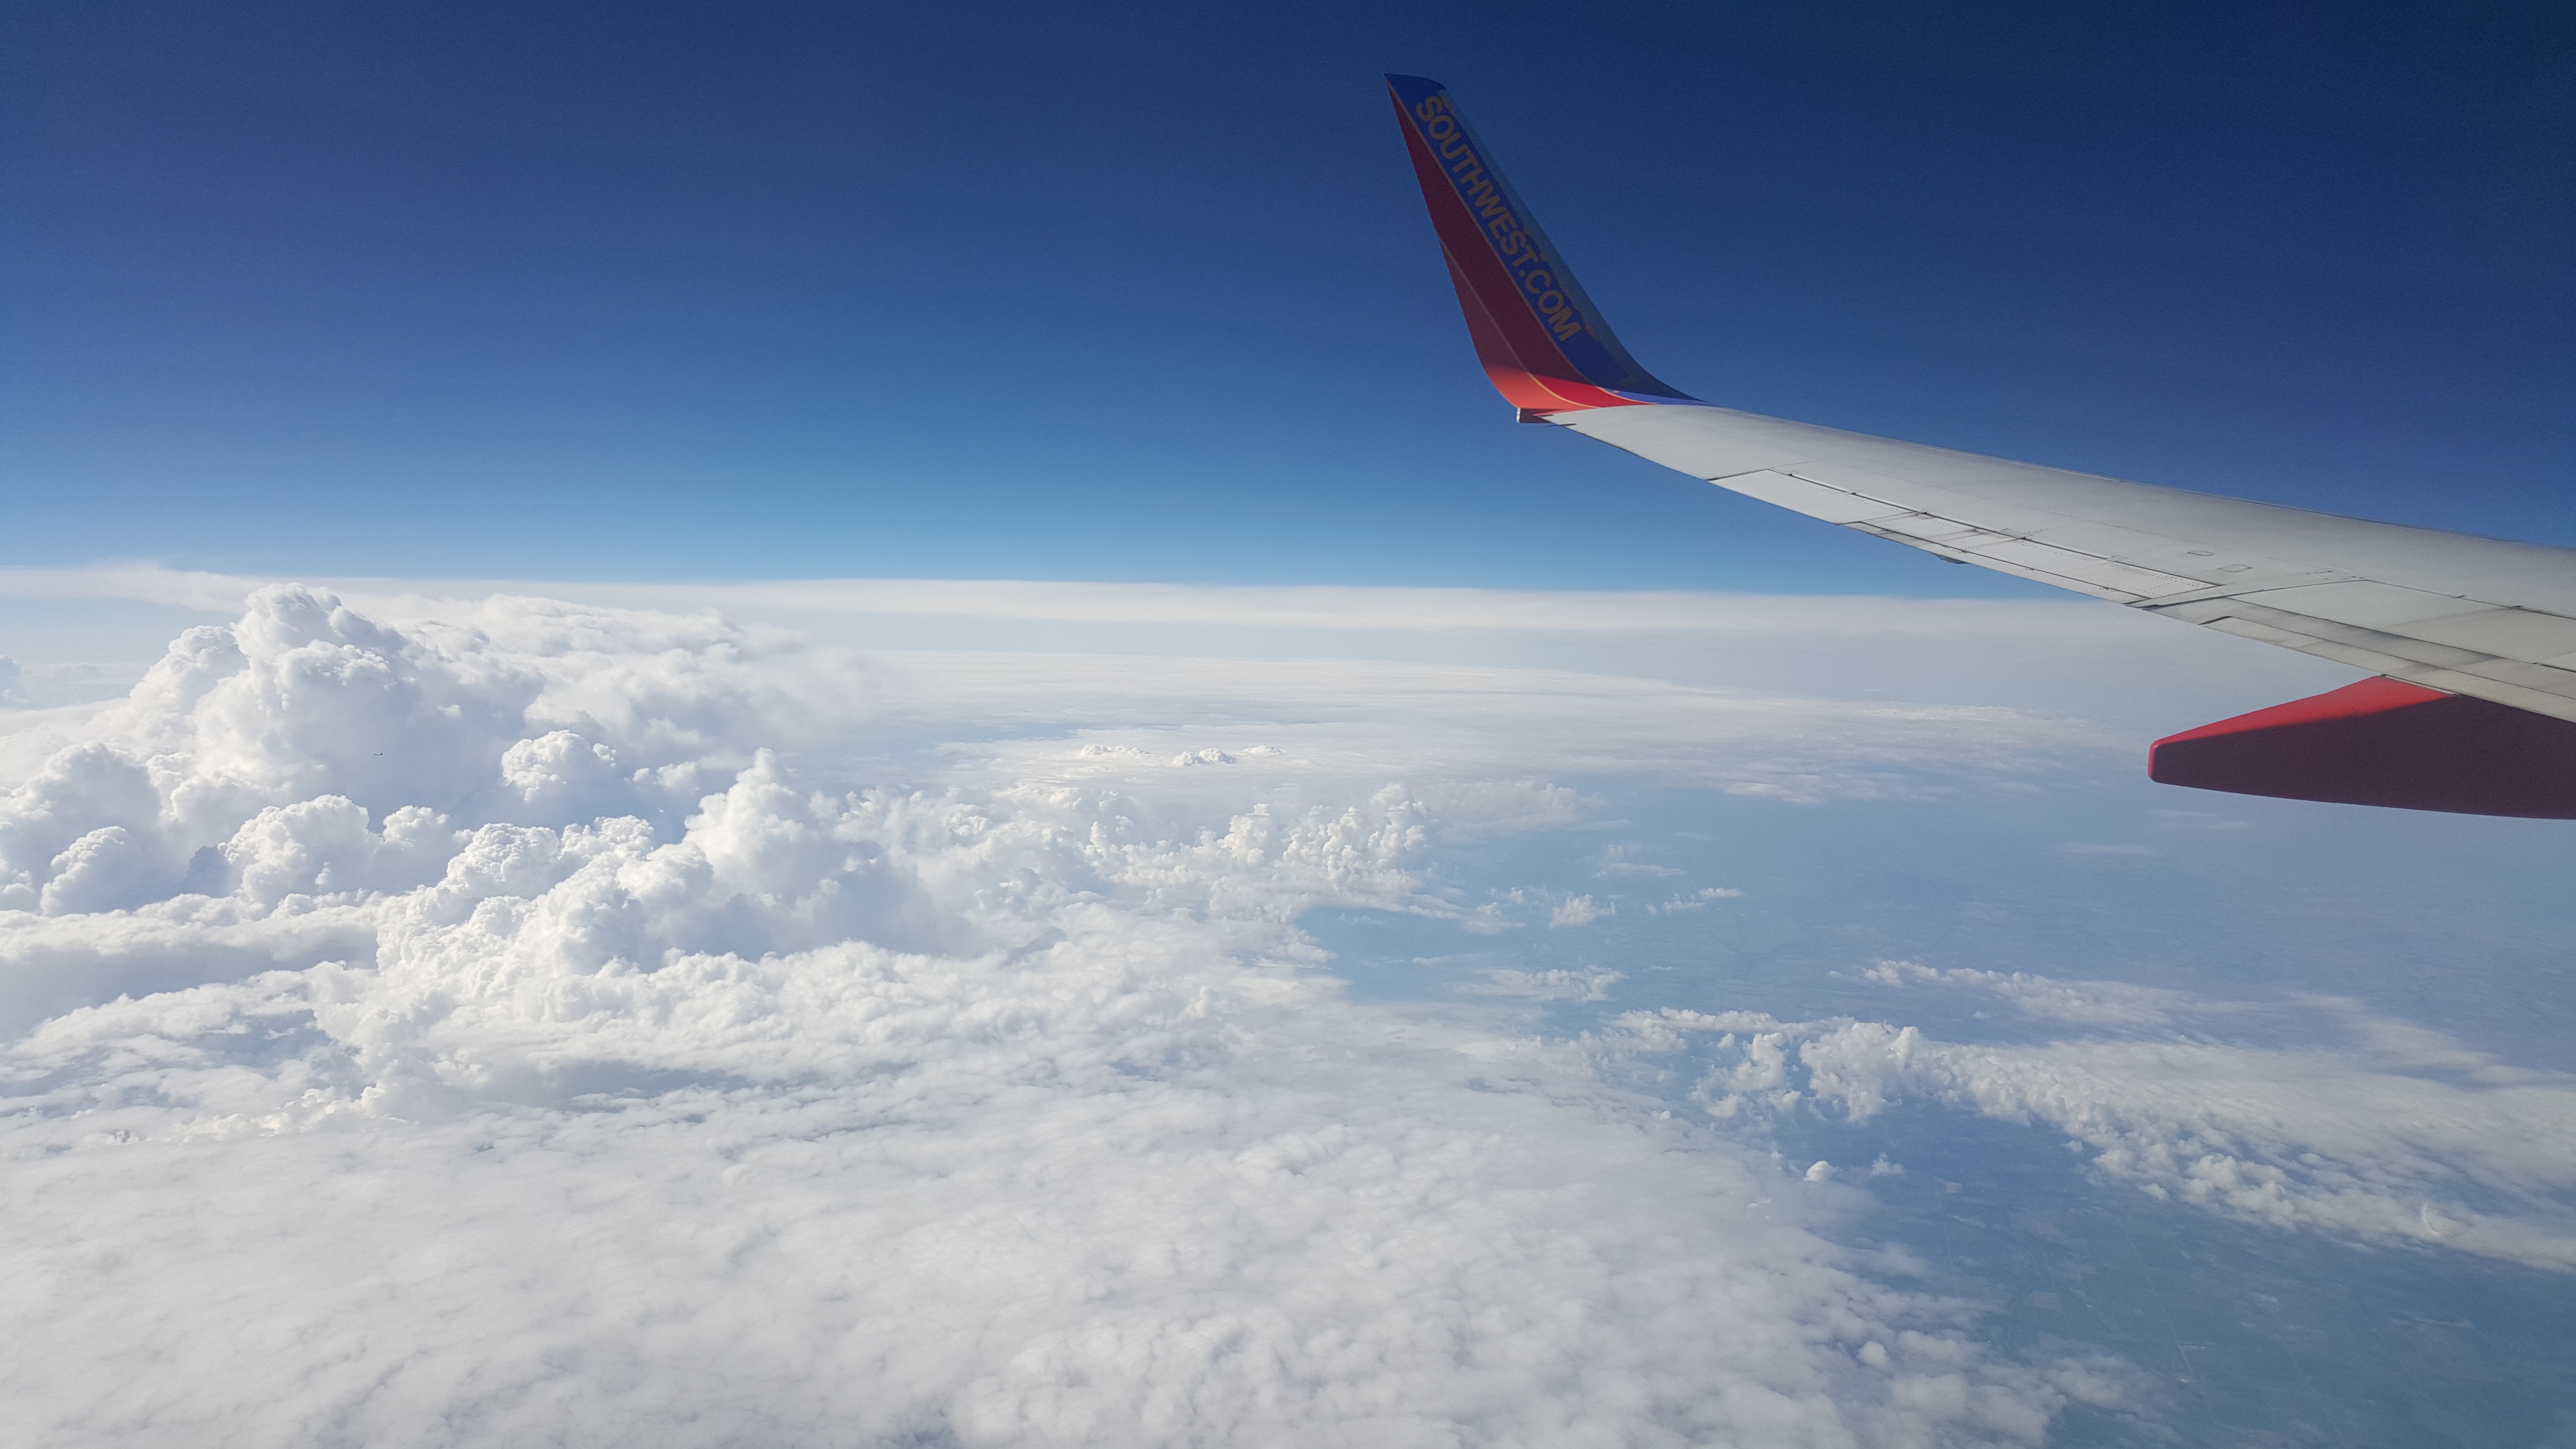
horizon, wing, cloud, sky, sun, air, flying, fly, vacation, travel, airplane, plane, aircraft, jet, transportation, transport, high, vehicle, airline, aviation, flight, blue, business, speed, trip, pilot, luxury, airliner, passenger, boeing, takeoff, jet aircraft, air travel, boeing 737, atmosphere of earth, wide body aircraft, narrow body aircraft